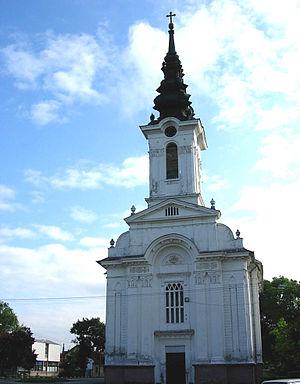
Maglić est une localité de Serbie située dans la province autonome de Voïvodine. Elle fait partie de la municipalité de Bački Petrovac dans le district de Bačka méridionale. Au recensement de 2011, elle comptait 2 488 habitants.